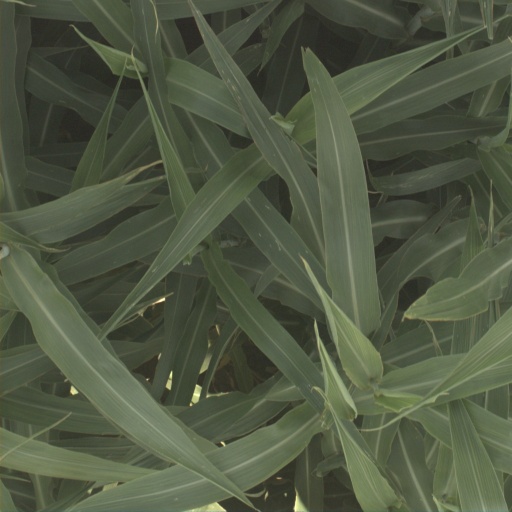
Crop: sorghum